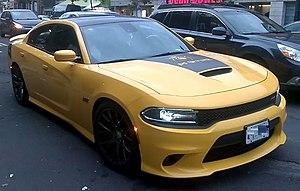
Ma photo d'un Dodge Charger SRT8 à Montréal, Québec , Canada.